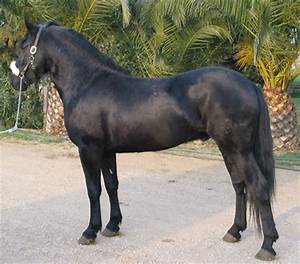
Label: cavallo